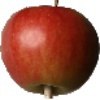
Label: Apple Red 2